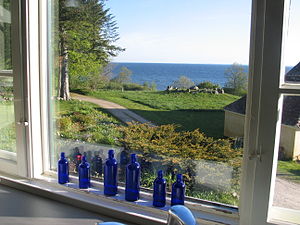
Baronens Høj / Beskrivelse
"""Baronens høj"" set fra køkkenet på Nygård"
Gravhøjen er en runddysse fra bondestenalderen
Baronens høj er en gravhøj ved Nygård i Nørreskoven på Als. Højen ligger i skovkanten tæt på Lillebælt.